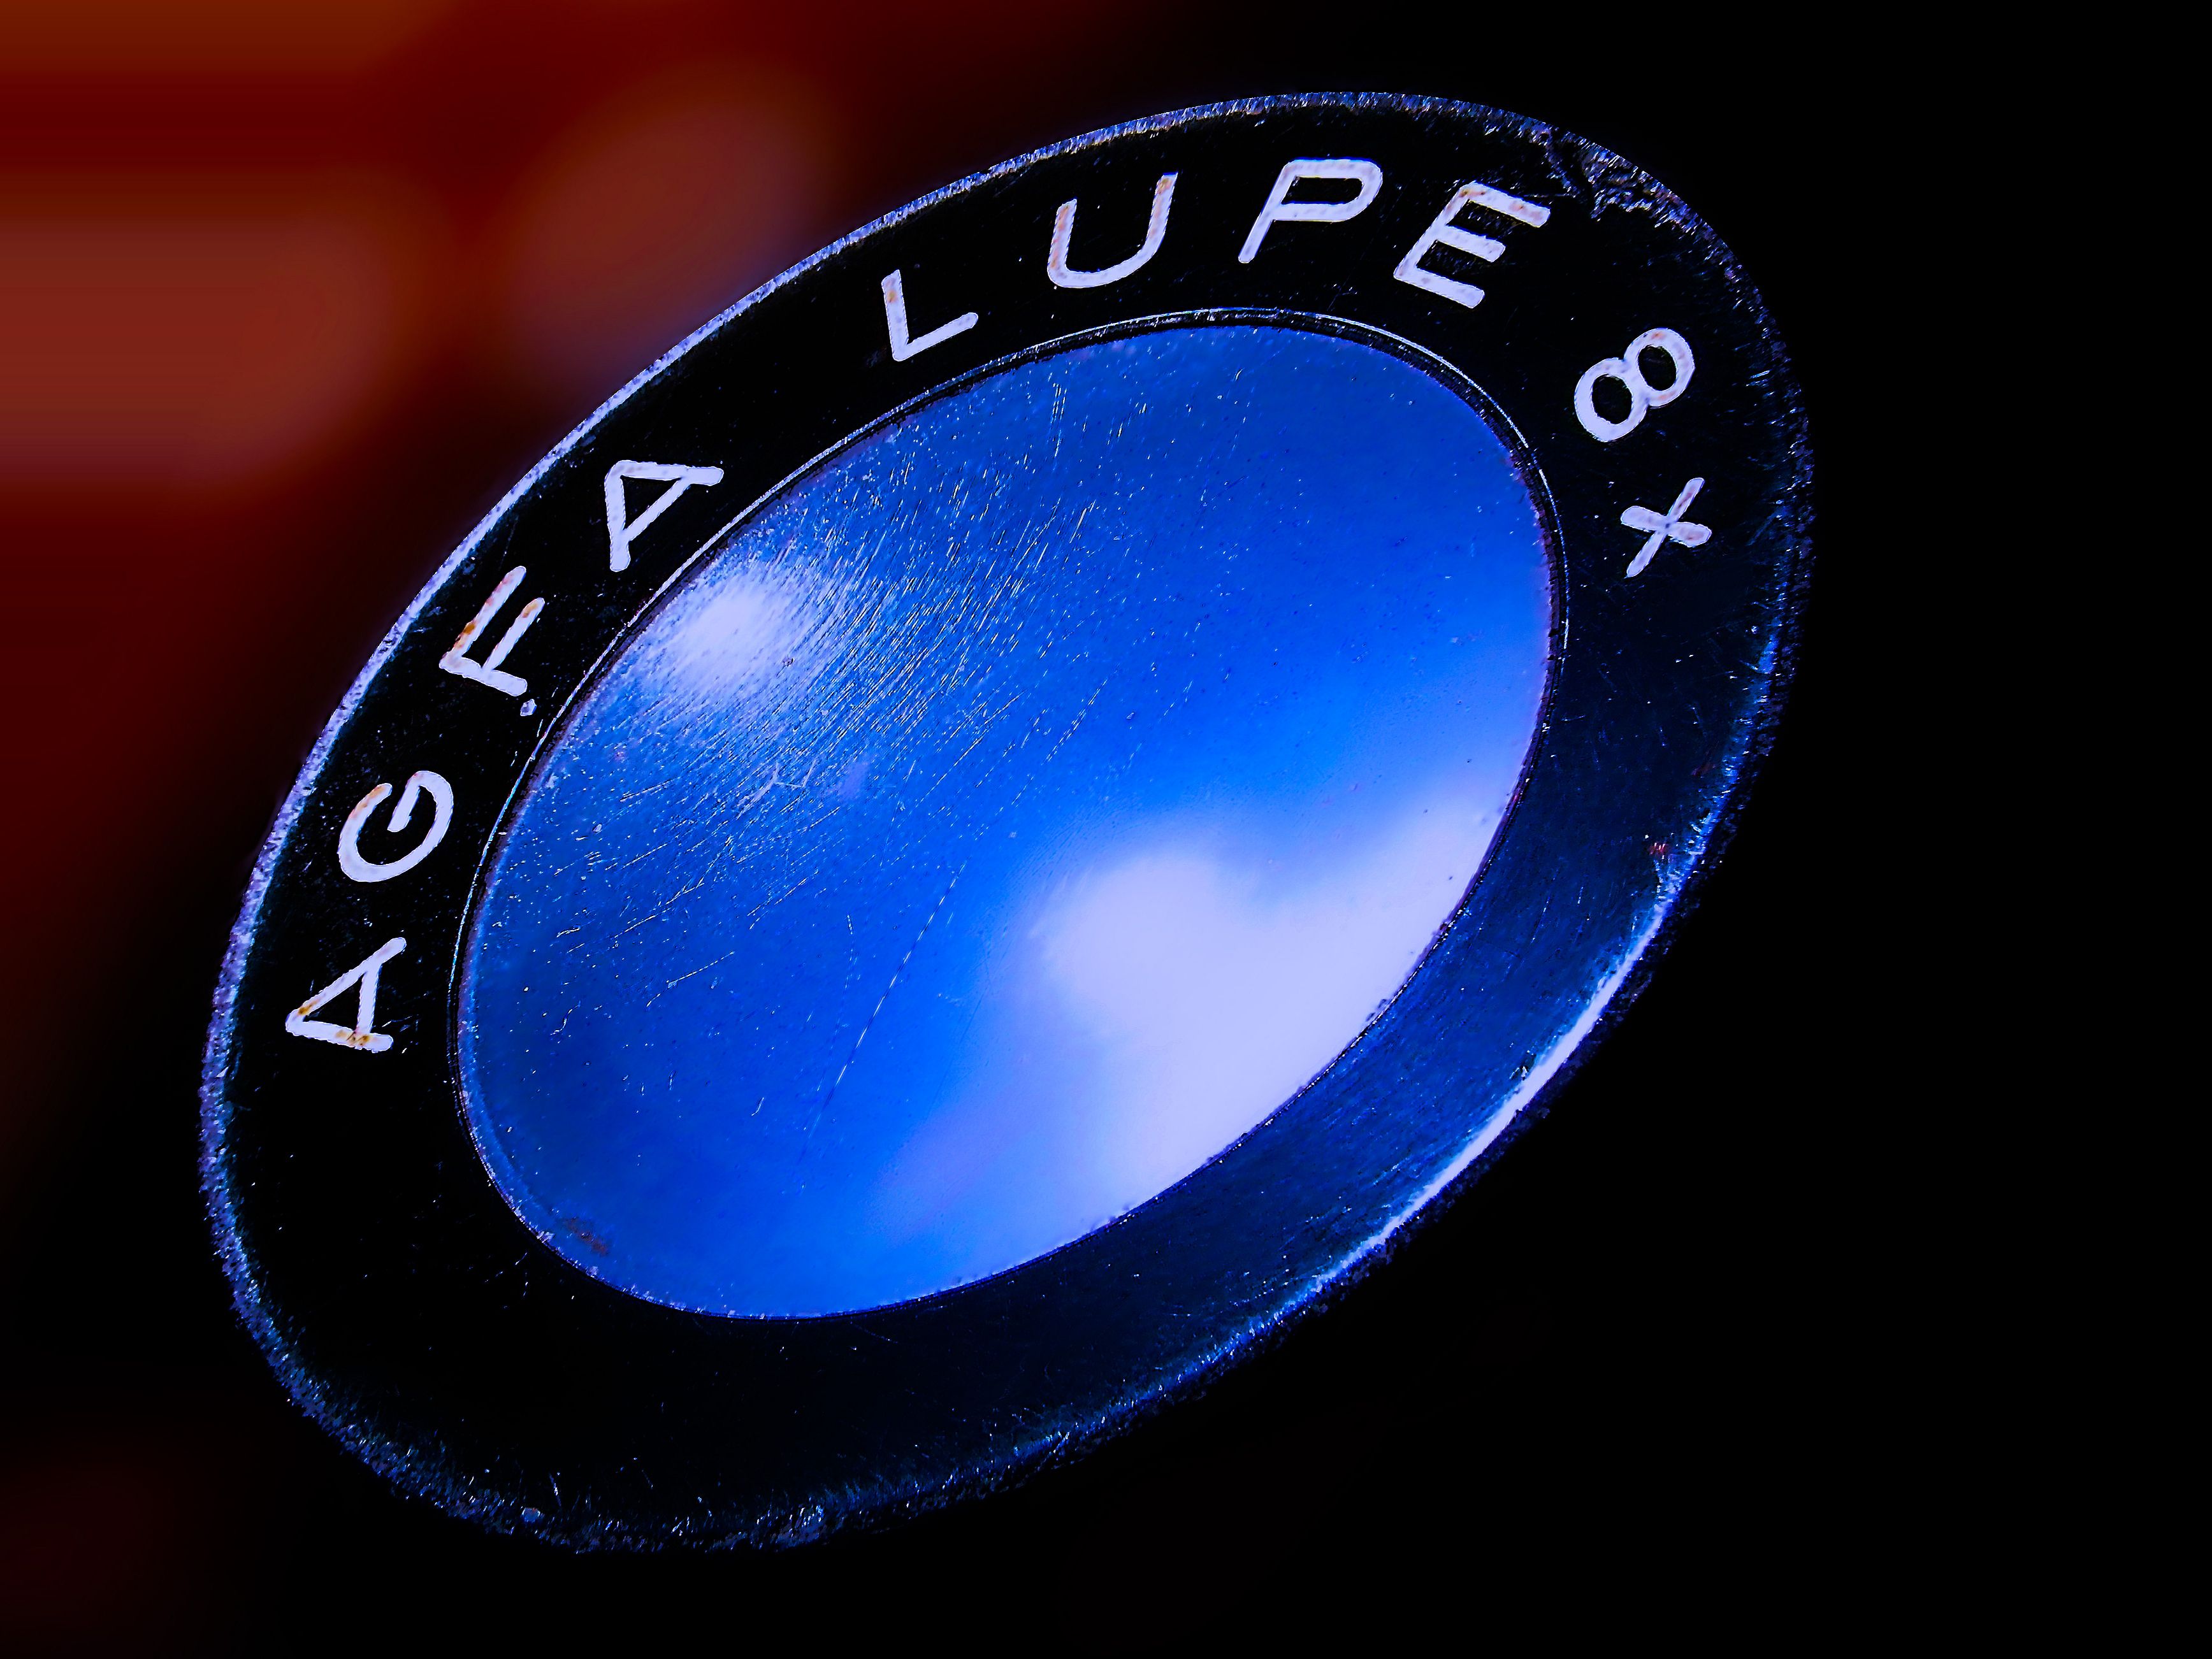
magnifying lens
The image is a close-up of a magnifying glass labeled "AGFA LUPE 8x." The lens has a circular black frame with white text engraved on it. The glass surface reflects a soft blue light, and the background is dark with some warm red highlights, enhancing the contrast and making the lens appear sparkly. This is probably an 8x magnification photographic lens.
The scene captures a close-up of a magnifying glass labeled "AGFA LUPE 8x." The lens is tilted, reflecting blue light that creates a glowing effect on its surface. A black void surrounds the lens, adding focus. Soft, dim red lights in the background suggest distant reflections. The lens appears to be floating in space, creating a surreal atmosphere. This image is classified as a macro photograph.
Labels: Logo, Emblem, Symbol, Electronics, Hockey, Ice Hockey, Ice Hockey Puck, Rink, Skating, Sport, Camera Lens, Badge, Lighting, Accessories, Gemstone, Jewelry
Camera: PENTAX PENTAX Optio W90
Aperture: F5
Exposure: 1/50 sec
ISO: 80
Focal length: 7.5 mm